Girlicious

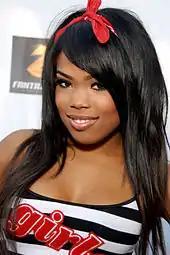
Anderson was a member from 2008 to 2009 before her departure.

Tiffanie Adair Anderson (born August 15, 1988) is a singer and dancer from Los Angeles, California. During her time on the reality show, she and Cordova were the only two contestants to have never made it into the bottom two. During the finale of , she became the second member of Girlicious. On June 11, 2009, via a YouTube video, Anderson revealed that she was no longer a member of Girlicious, citing changes with their new record label and sound.